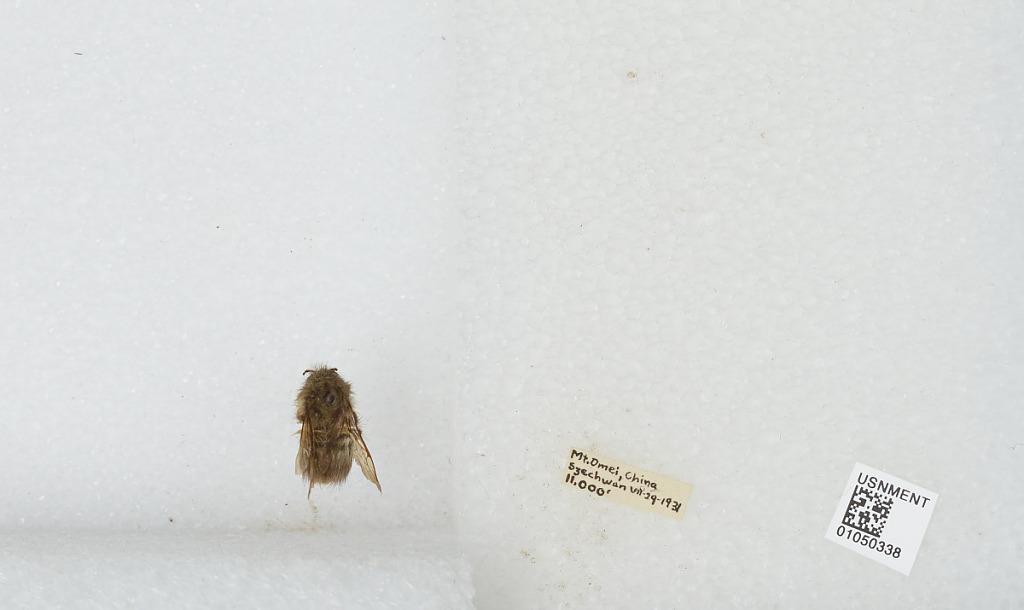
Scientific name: Bombus sp.
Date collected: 1931-7-29
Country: China
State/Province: Sichuan
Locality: Mount Emei